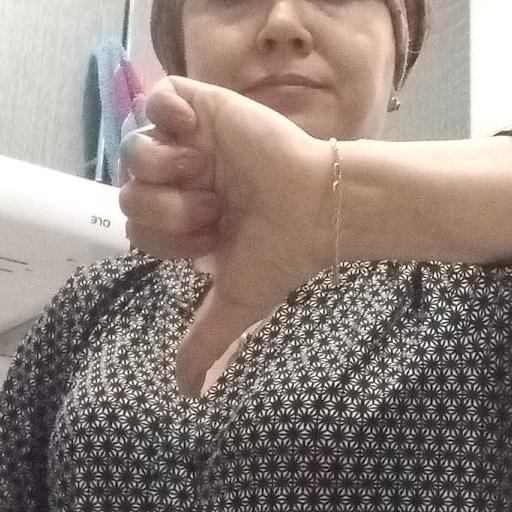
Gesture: dislike